Progressive Aerodyne SeaRey

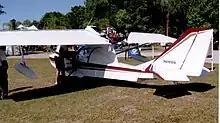
2009-built SeaRey at Sun 'n Fun, Lakeland, Florida, in April 2009, showing installation of the above-wing pusher powerplant

The SeaRey's high wing is tapered and swept back from the leading edge with a straight trailing edge. The wing, nearly 31 ft (10 m) in span, is strut-braced and covered with aircraft fabric.